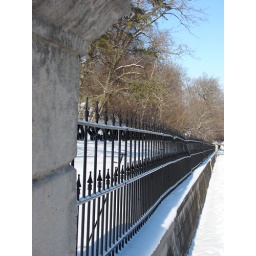
This fence borders the property at the Deere-Wiman house in Moline,IL.